Pueblo County High School

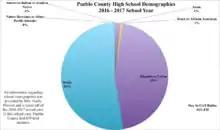
A visual representation of the Demographics of the school year 2016–2017

As of 2017 there was a close 50–50 ratio between Hispanics or Latinos to Whites. This was due to Pueblo's tie with the largest steel industry in the 1970s, where immigrants came to work, largely Hispanics. Not only did the steel industry influence the demographics of Pueblo, but the land has also been owned by multiple nations, becoming a cultural melting point.